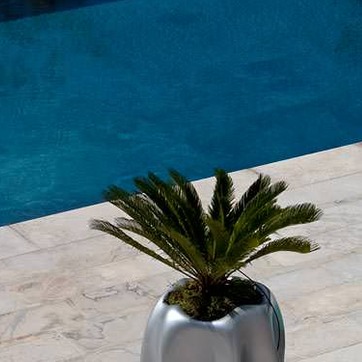
Material: foliage